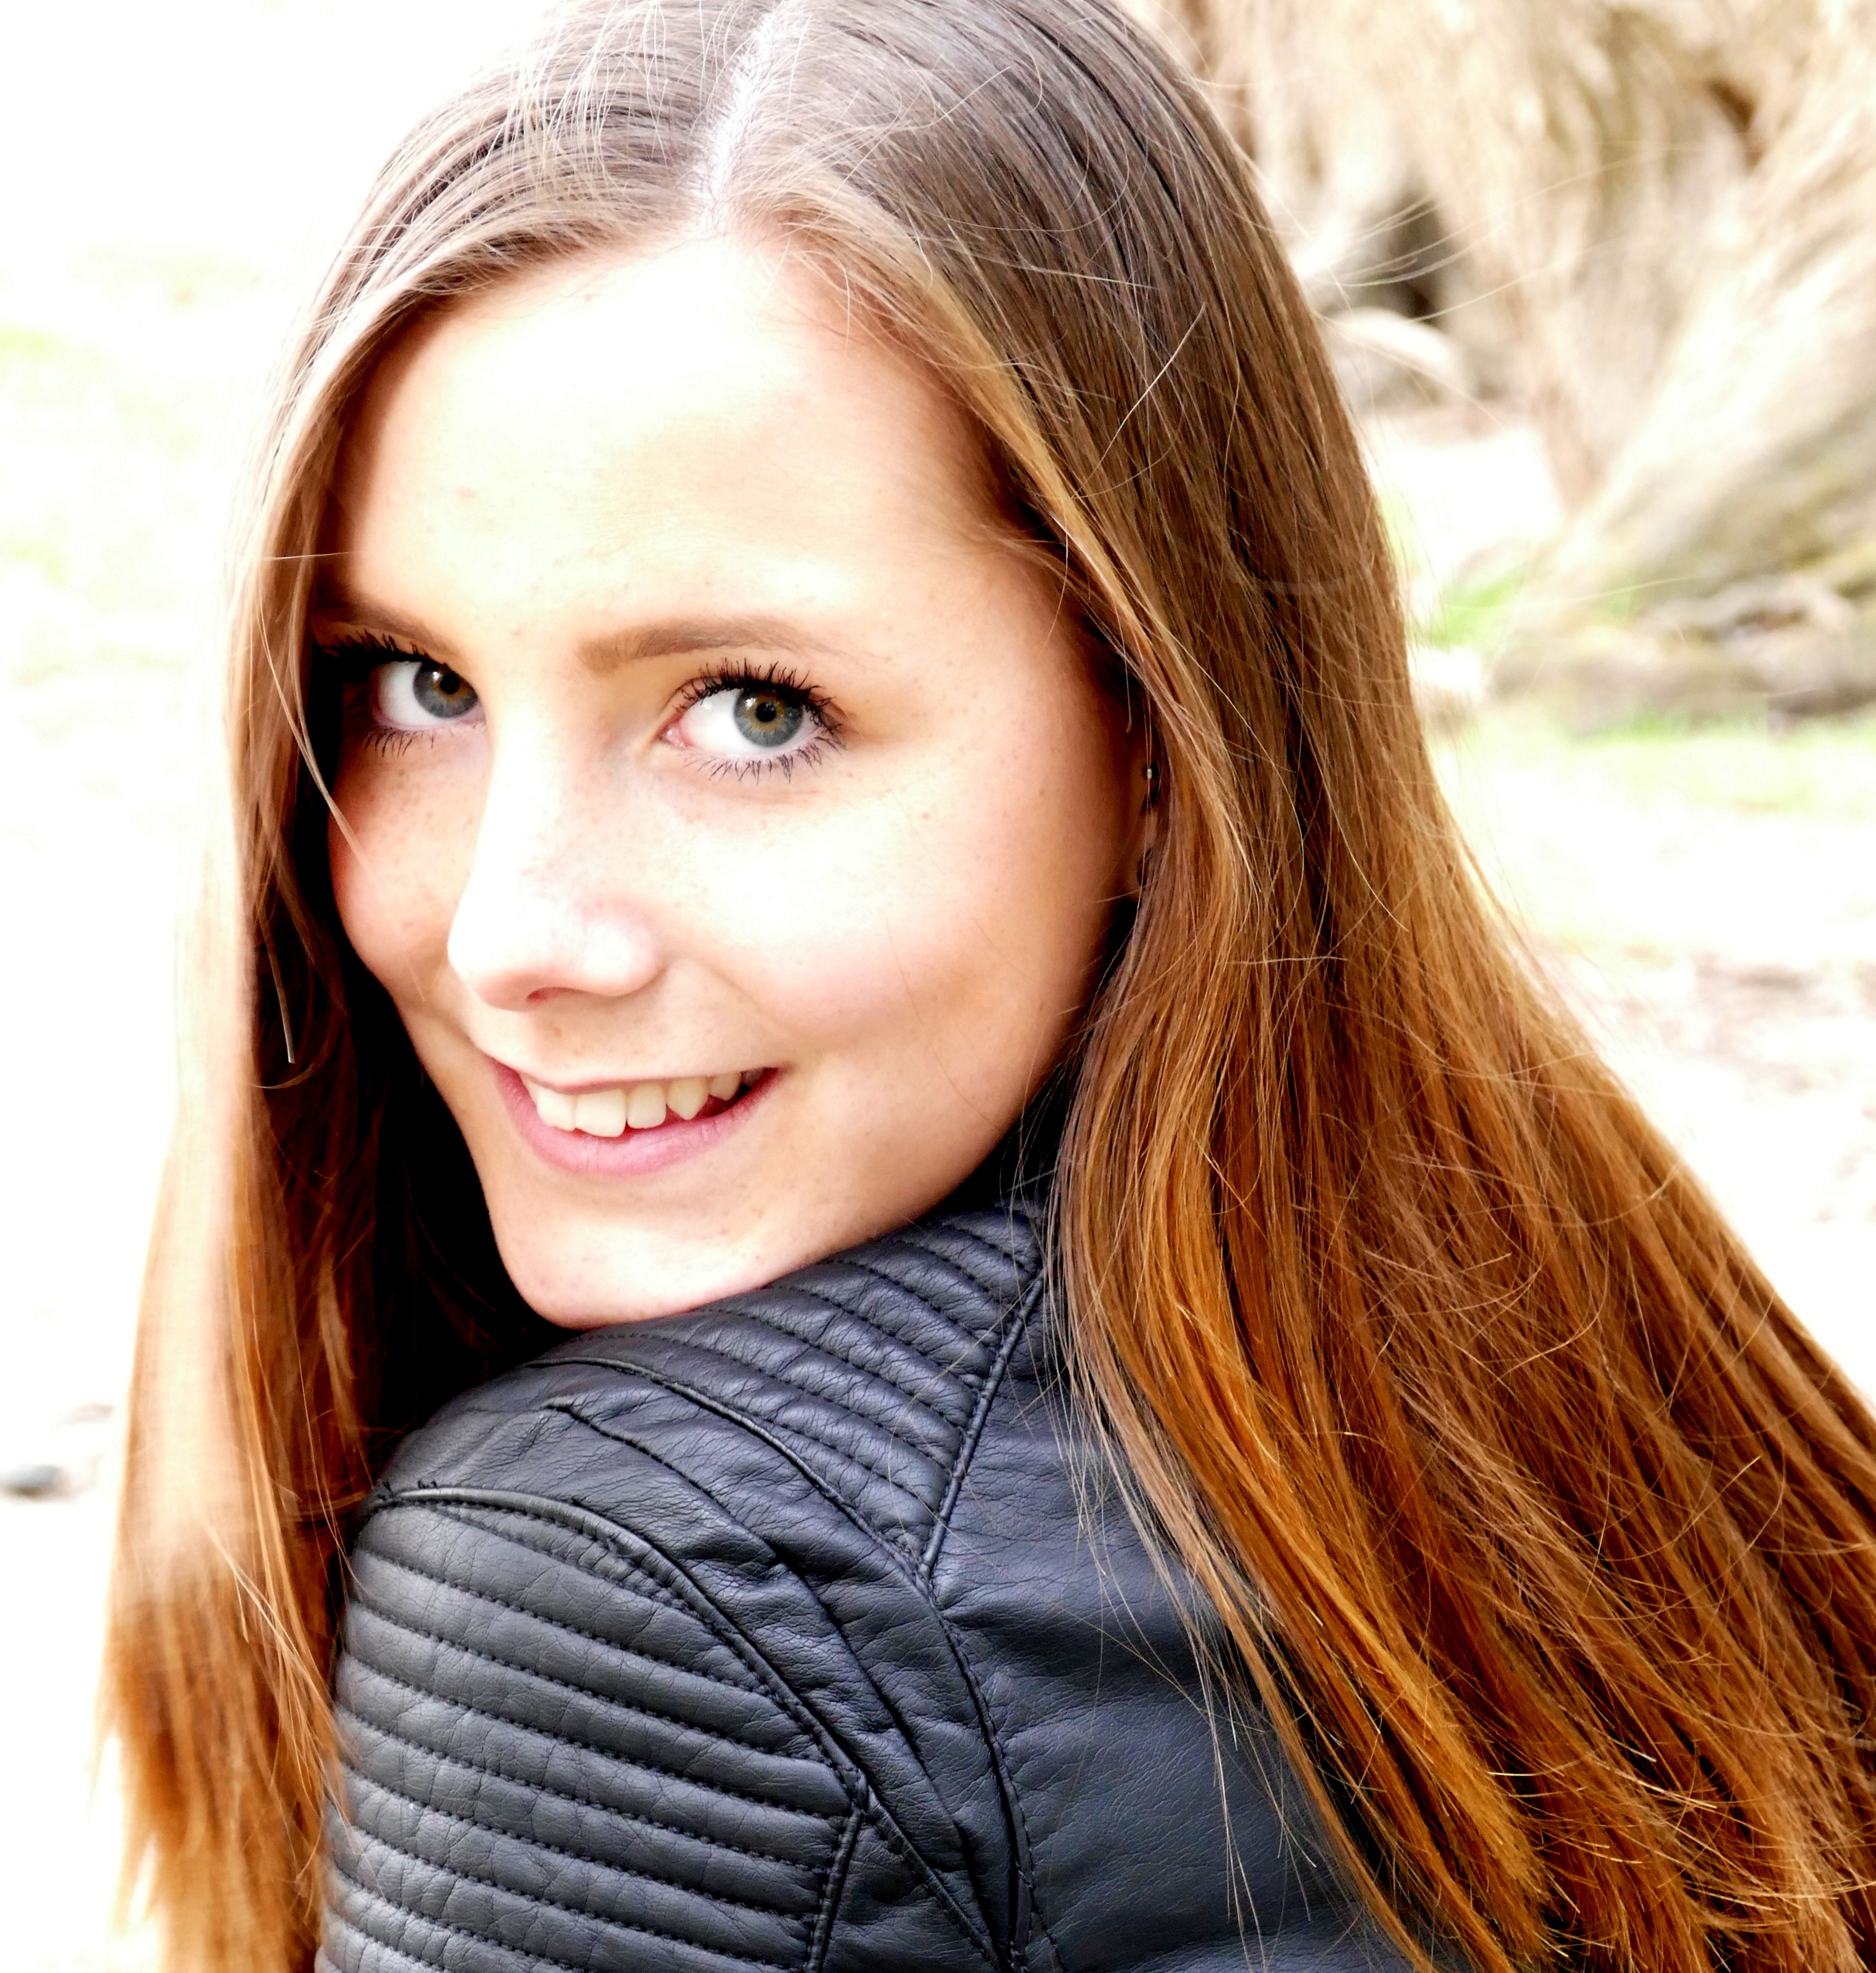
person, girl, woman, hair, photography, view, female, portrait, model, human, close, facial expression, hairstyle, smile, long hair, close up, black hair, face, nose, eyes, eye, head, skin, beauty, blond, pretty, young woman, photo shoot, brown hair, portrait photography, hair coloring, supermodel, human hair color, layered hair